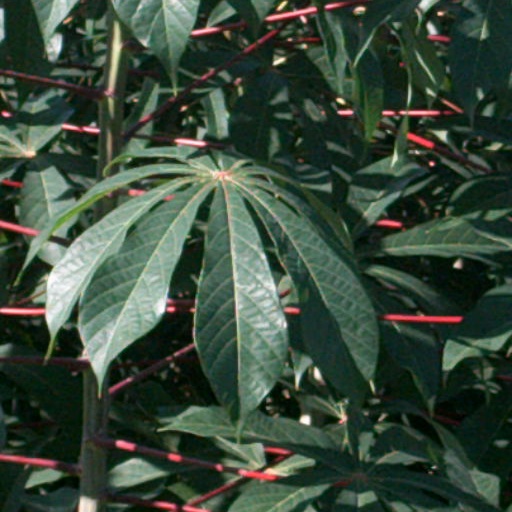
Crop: cassava